Shakara Ledard

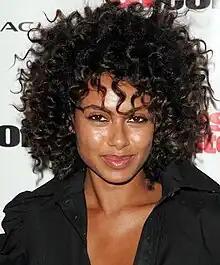
Ledard in 2009

Shakara Ledard (born February 21, 1979) is a Bahamian-born model and actress based in New York City.